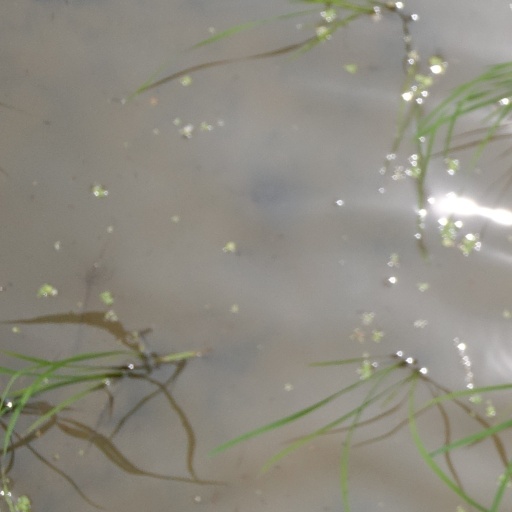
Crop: rice